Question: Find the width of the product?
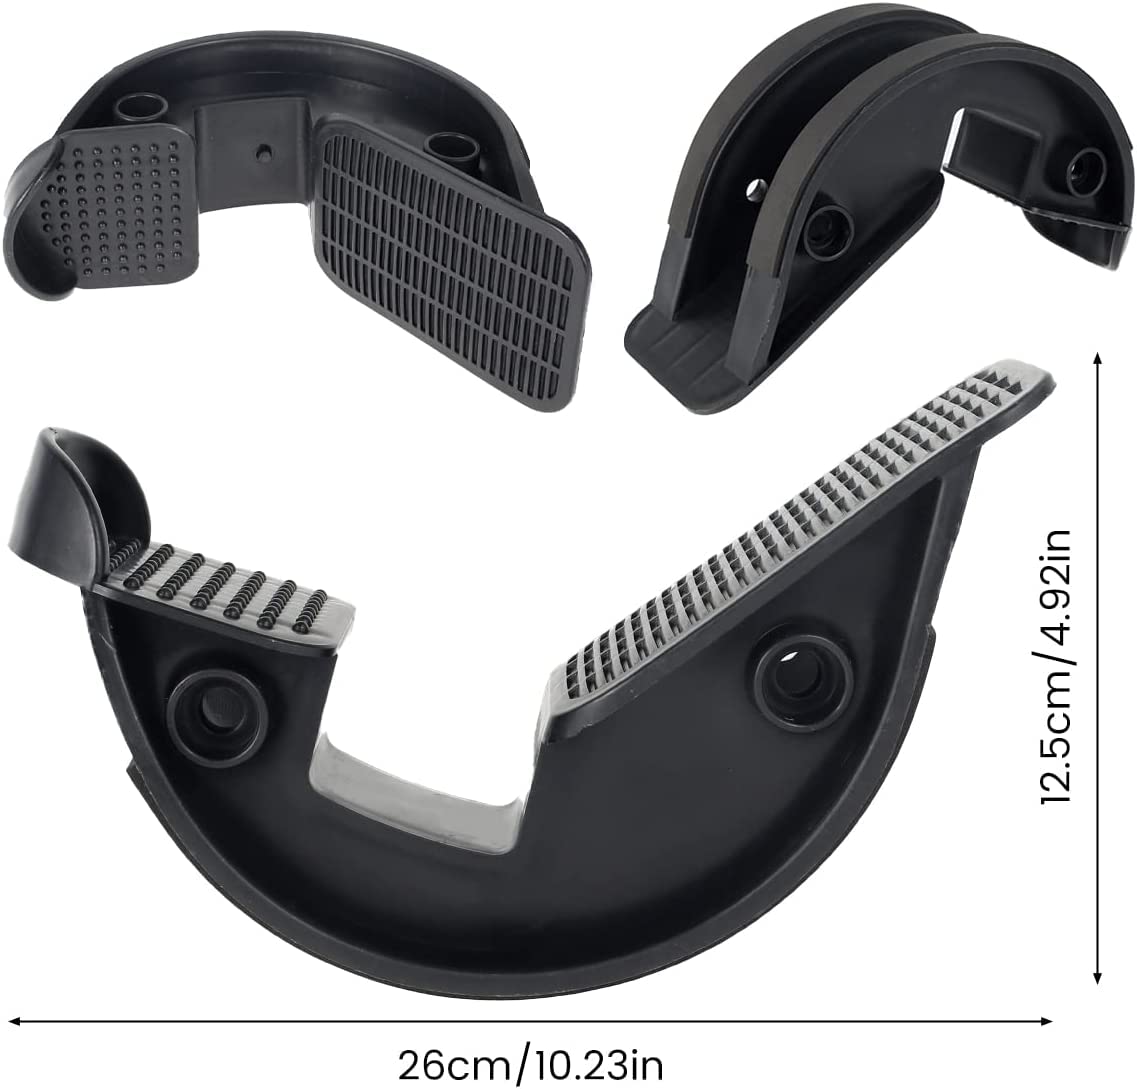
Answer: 26.0 centimetre